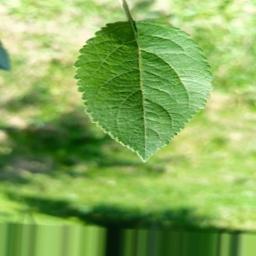
Label: Healthy